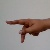
The image shows a hand gesture representing the letter 'P' in Indian Sign Language.